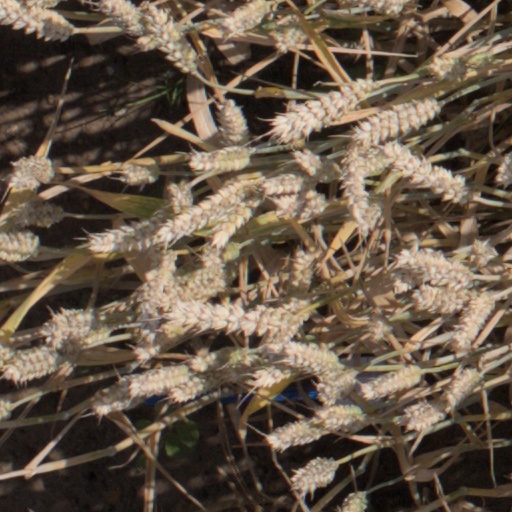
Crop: wheat